Gheorghe Avramescu

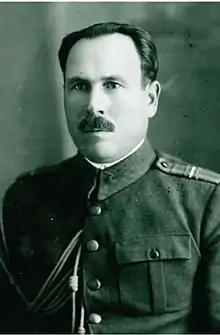
Avramescu in 1931-1935

Gheorghe Avramescu (26 January 1884 – 3 March 1945) was a Romanian Lieutenant General during World War II. In 1945, he died in Slovakia during a German air attack, while under the arrest of the NKVD.